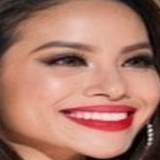
hoa hậu Phạm Hương